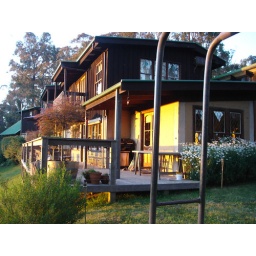
the van Munnen's lovely home in Gembrook